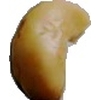
Label: caju_seed